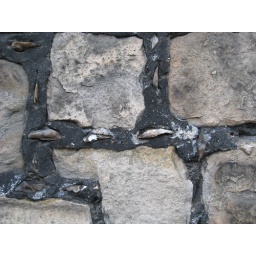
Outer walls had glass shards embedded within to keep invaders from scaling the walls.